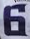
Number: 6